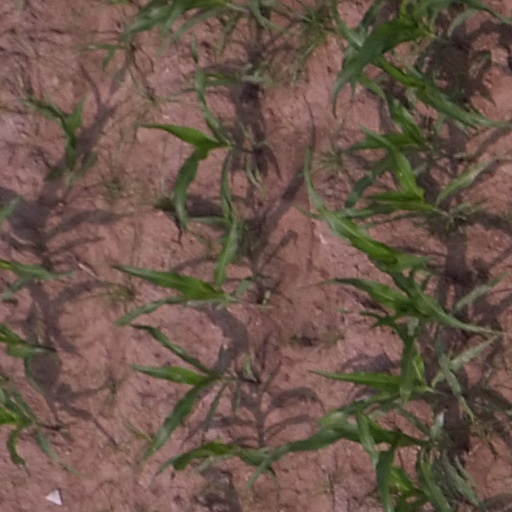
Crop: maize; corn